Jenny Macklin

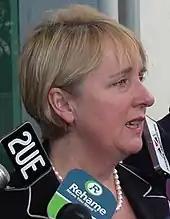
Macklin in August 2005

Macklin was elected to parliament at the 1996 federal election, which saw the defeat of the ALP government. She was immediately elected a member of the shadow ministry, where she served in a number of roles, including Shadow Minister for Aged Care, Social Security and the Status of Women. After the 1998 election, Macklin became Shadow Minister for Health. She is a member of the Socialist Left faction of the Labor Party.